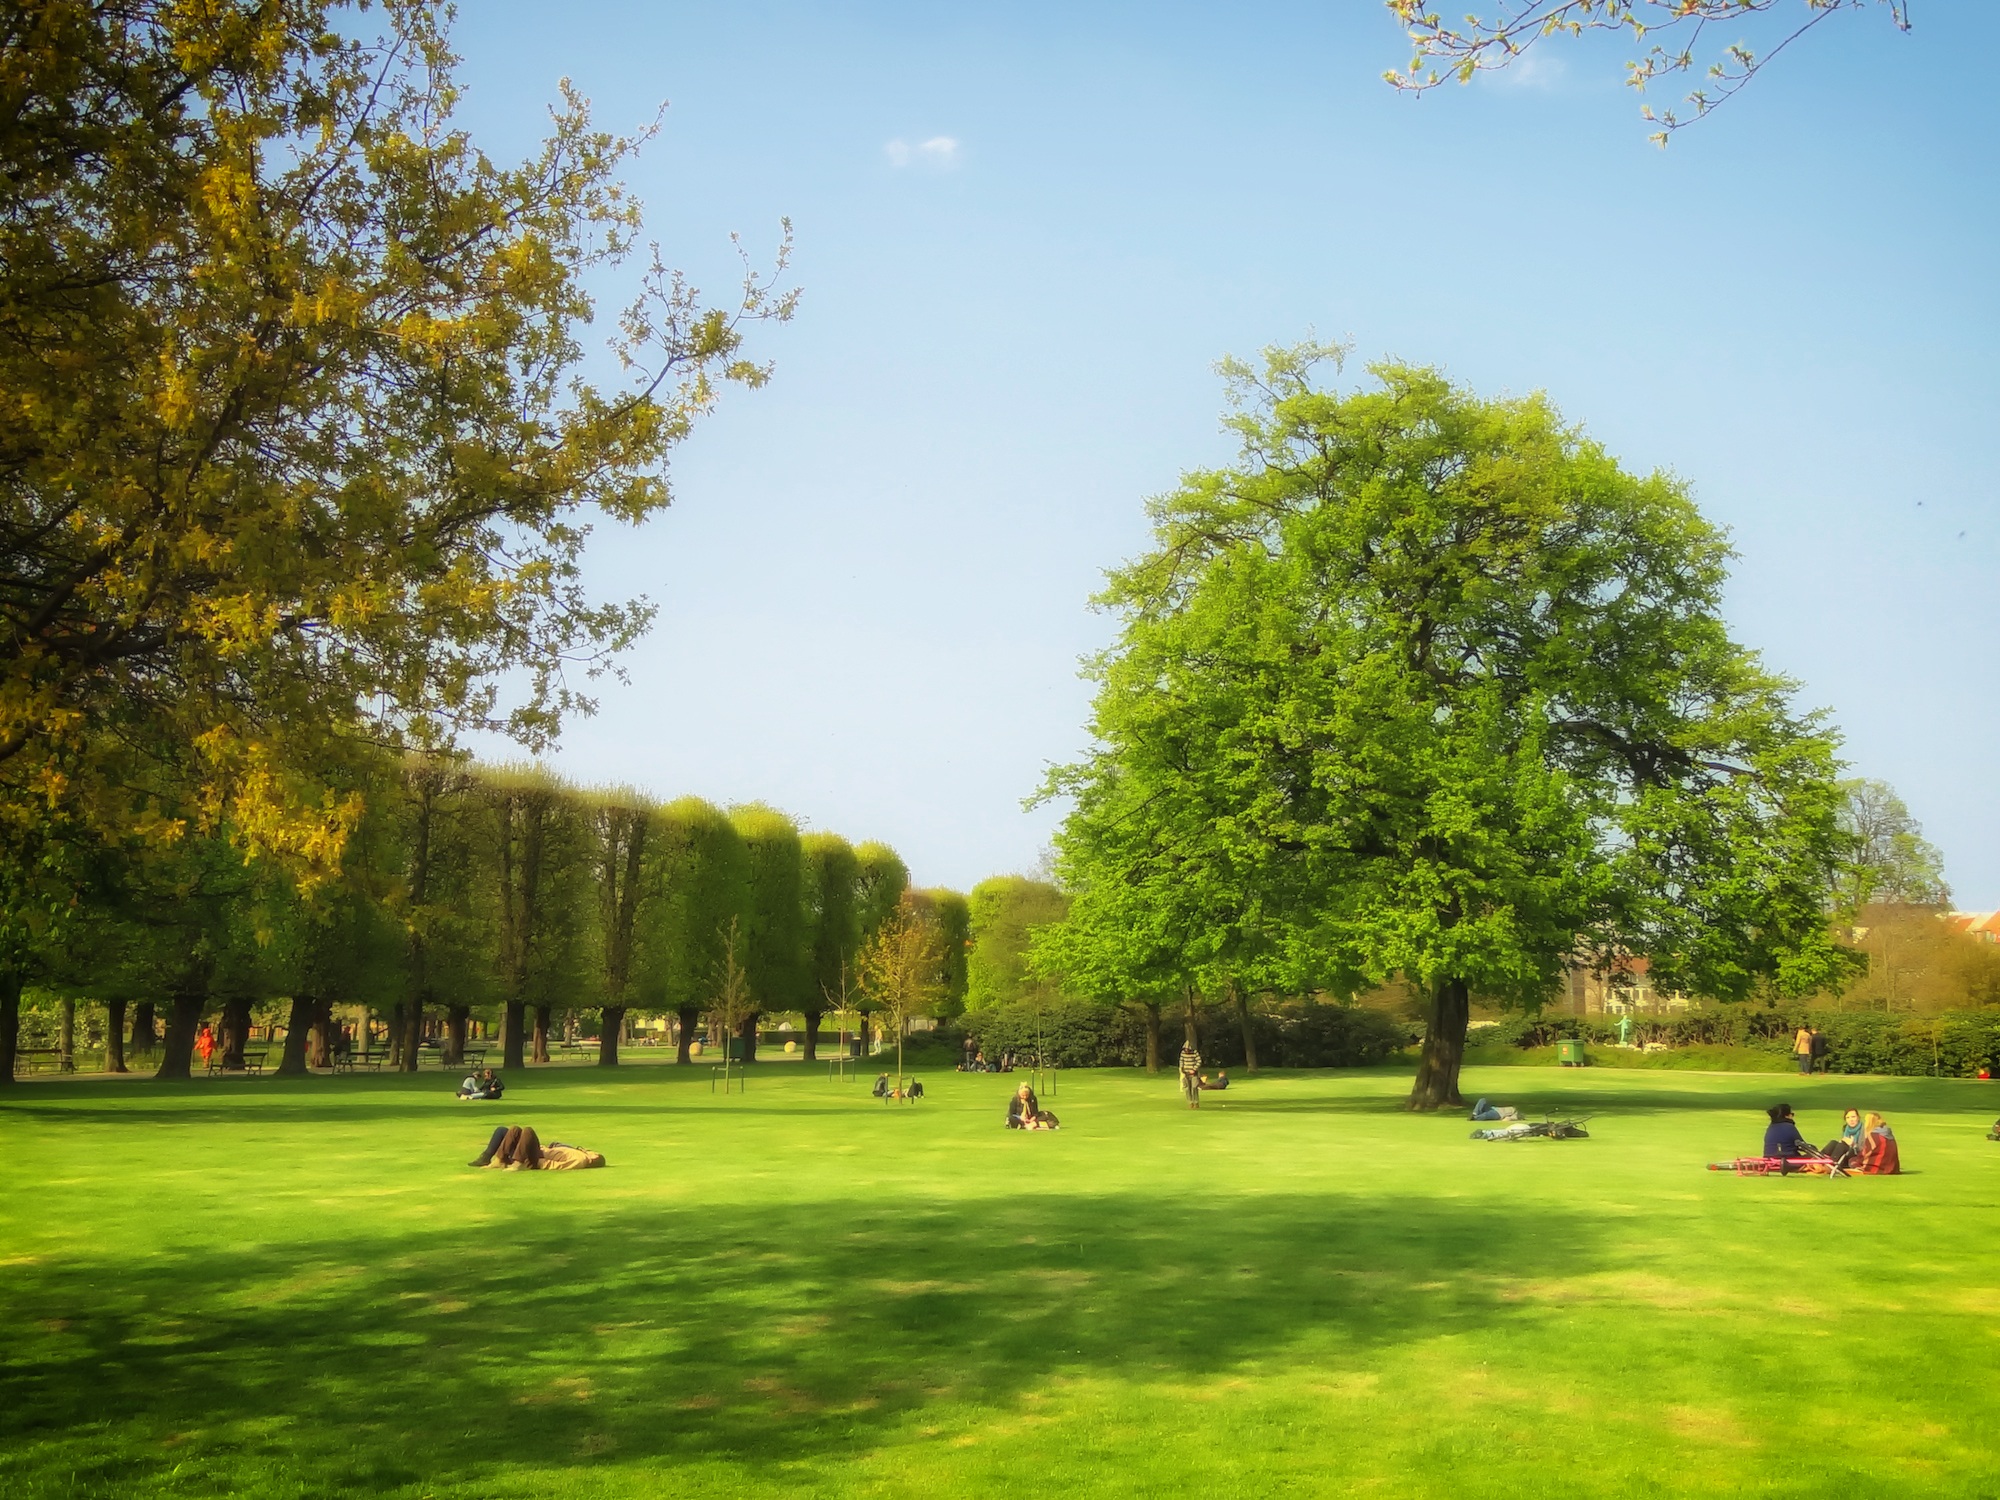
tree, nature, grass, structure, people, plant, lawn, meadow, summer, recreation, park, golf course, trees, sunny, outside, denmark, copenhagen, public park, outdoor recreation, woody plant, sport venue